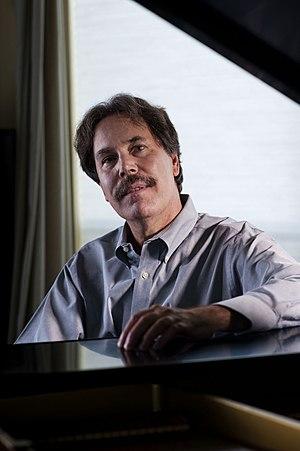
Ted Gioia, né le 21 octobre 1957 à Hawthorne dans l'état de la Californie aux États-Unis, est un critique, un historien et un pianiste de jazz américain.